Adam Clayton (footballer)

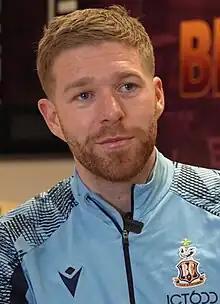
Clayton with Bradford City in 2023

Adam Stephen Clayton (born 14 January 1989) is an English professional footballer who plays as a midfielder for club Matlock Town, where he holds the role of player-manager.